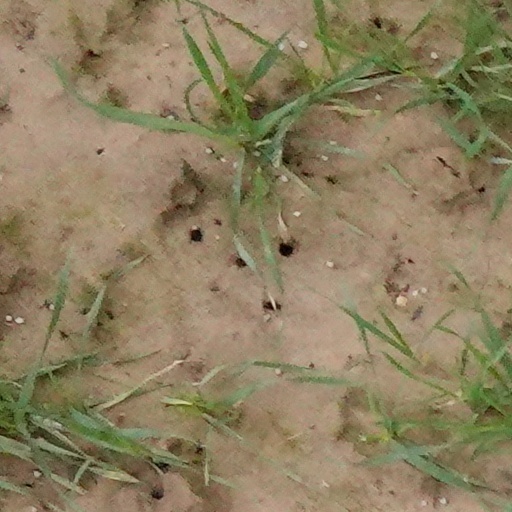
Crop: wheat